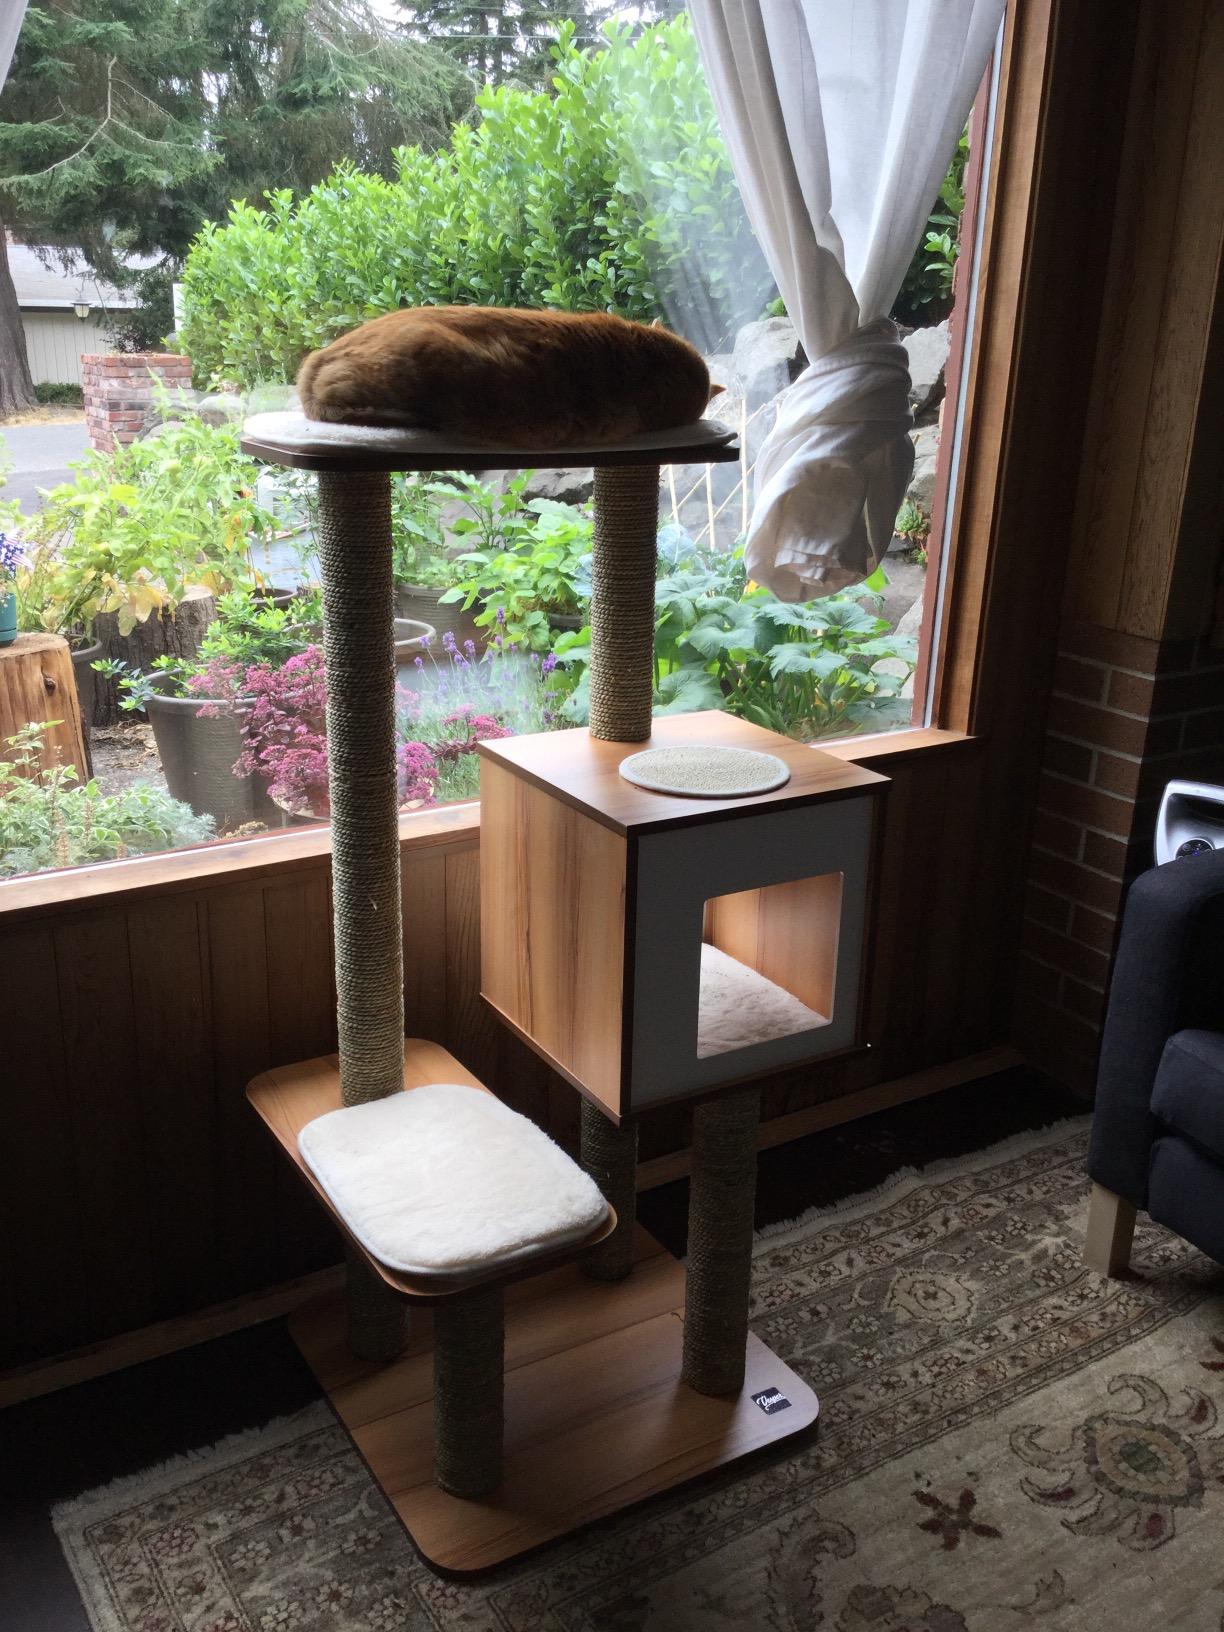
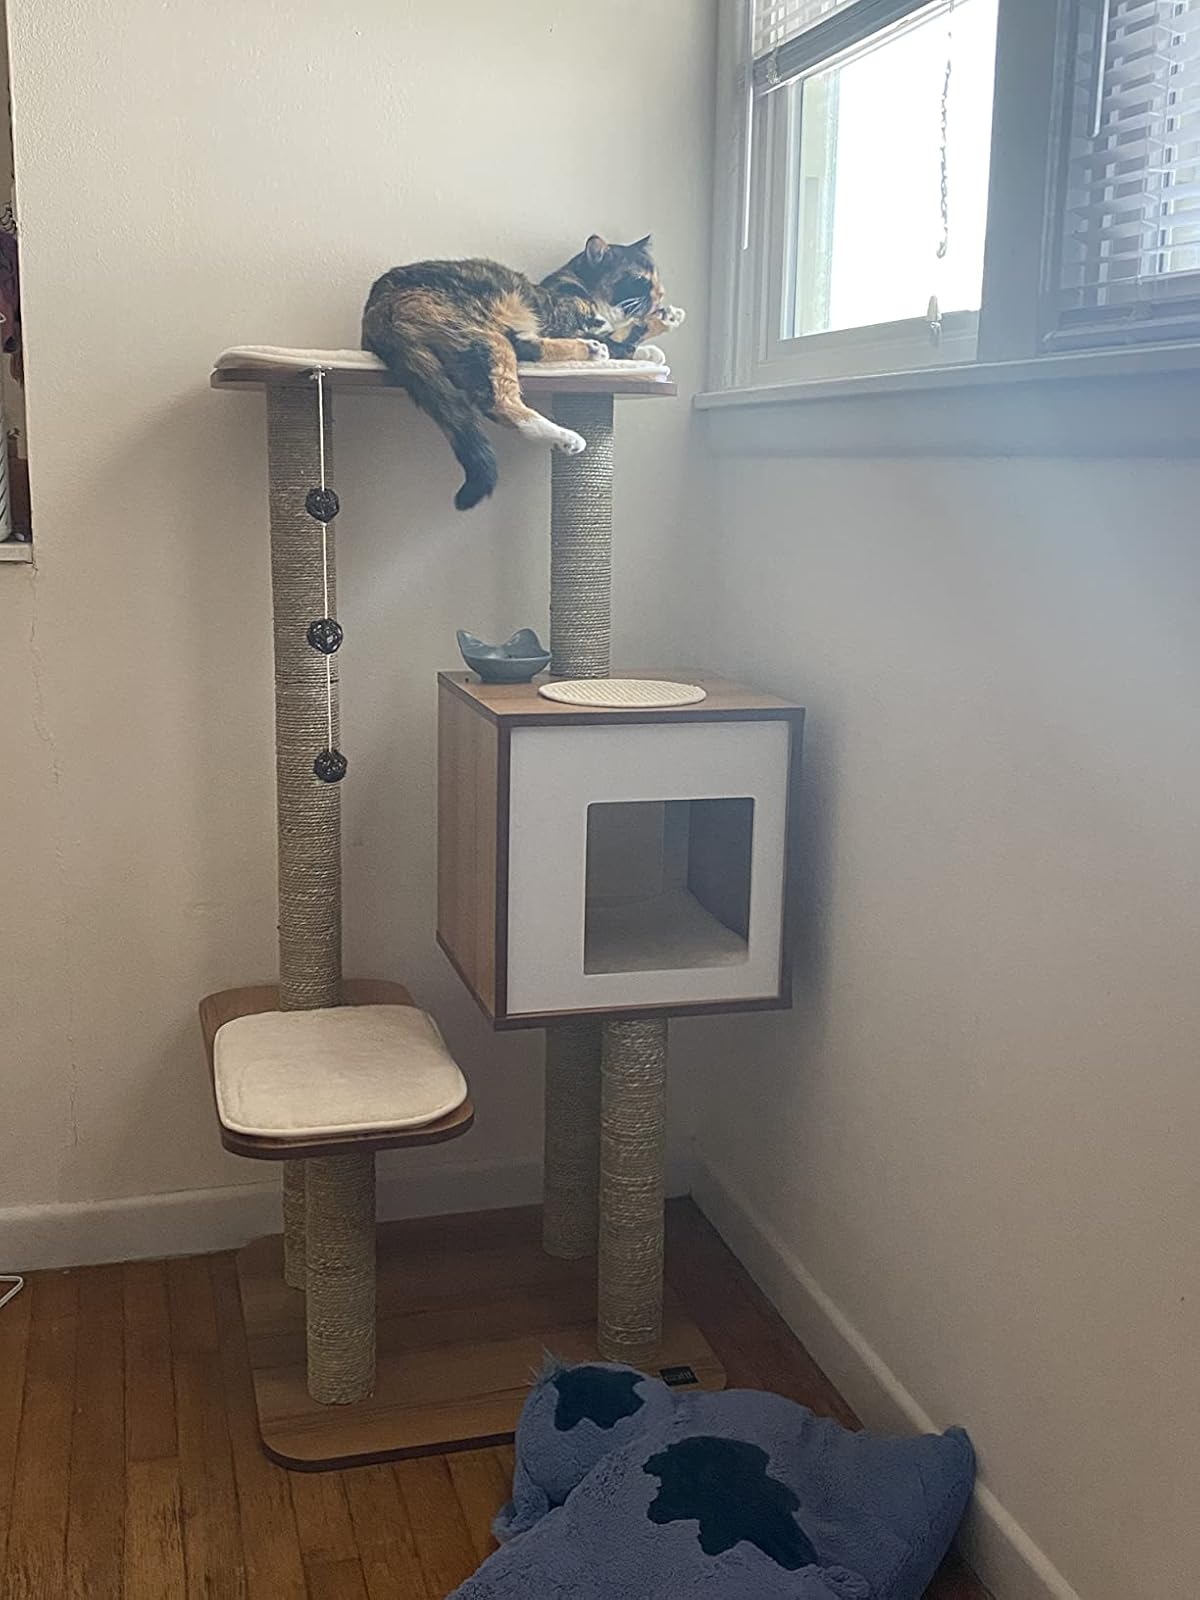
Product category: items_cat tree
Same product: yes